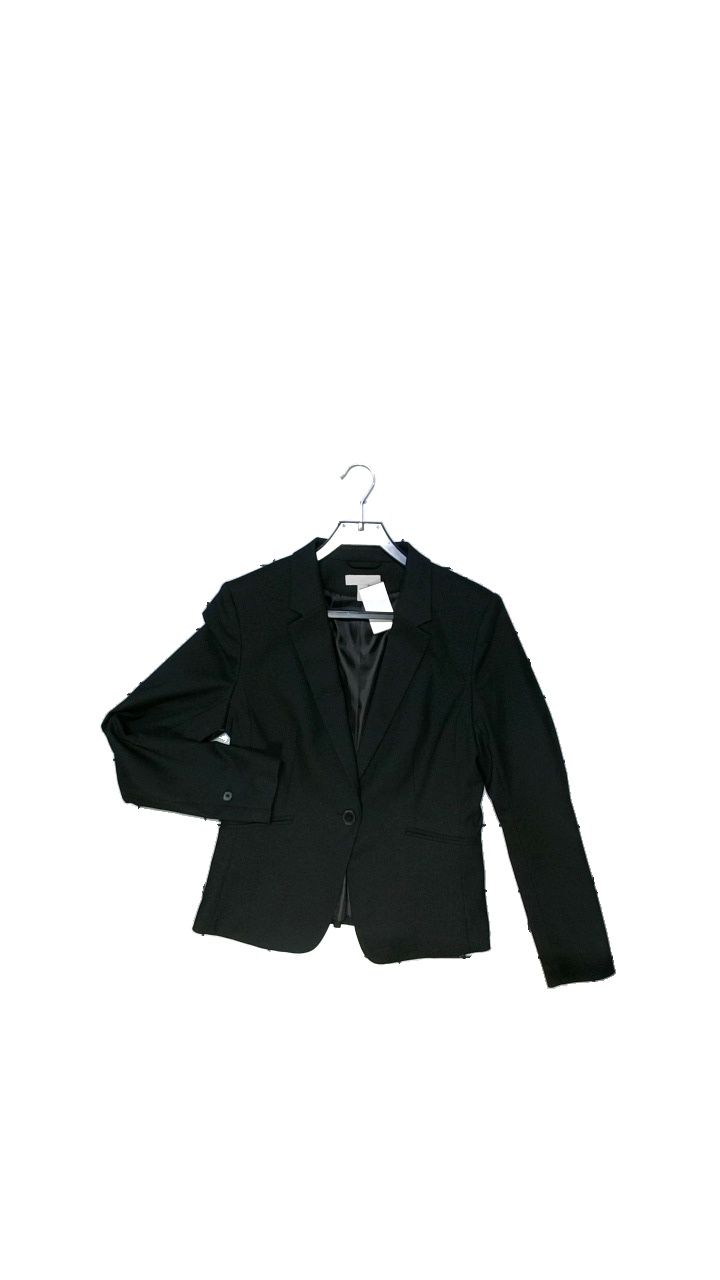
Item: Blazer (Ladies)
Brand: H&m
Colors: Black
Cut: Regular
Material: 68%Polyester,30%Viscos,2%Elastan
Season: All
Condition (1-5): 4
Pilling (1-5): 5
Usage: Reuse
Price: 100-150